Ether Dome

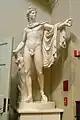
The Apollo Belvedere Statue at MGH.

The Ether Dome is one of the oldest operating theatres in the United States. Over the years, there has been a concerted effort to restore the original architecture of the Ether Dome while also incorporating modern technology for educational uses today. Architects and designers tried to maintain the authenticity of the space by relying on historical documents and photos. Additionally, specialists analyzed paint chips from the early 19th century in order to help with renovations and to ensure the damages were repaired.